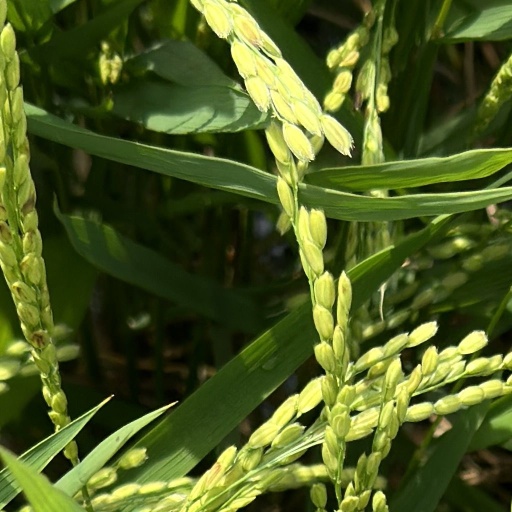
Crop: rice